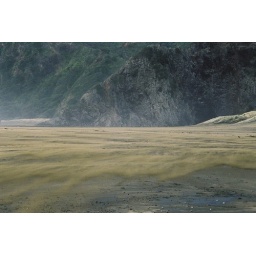
Loose sand blowing north along the beach in the strong cold wind.